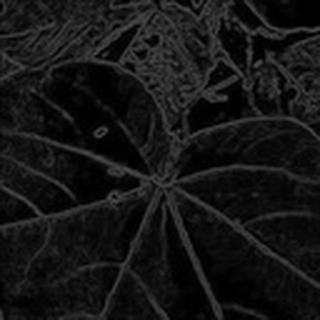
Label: healthy_cotton